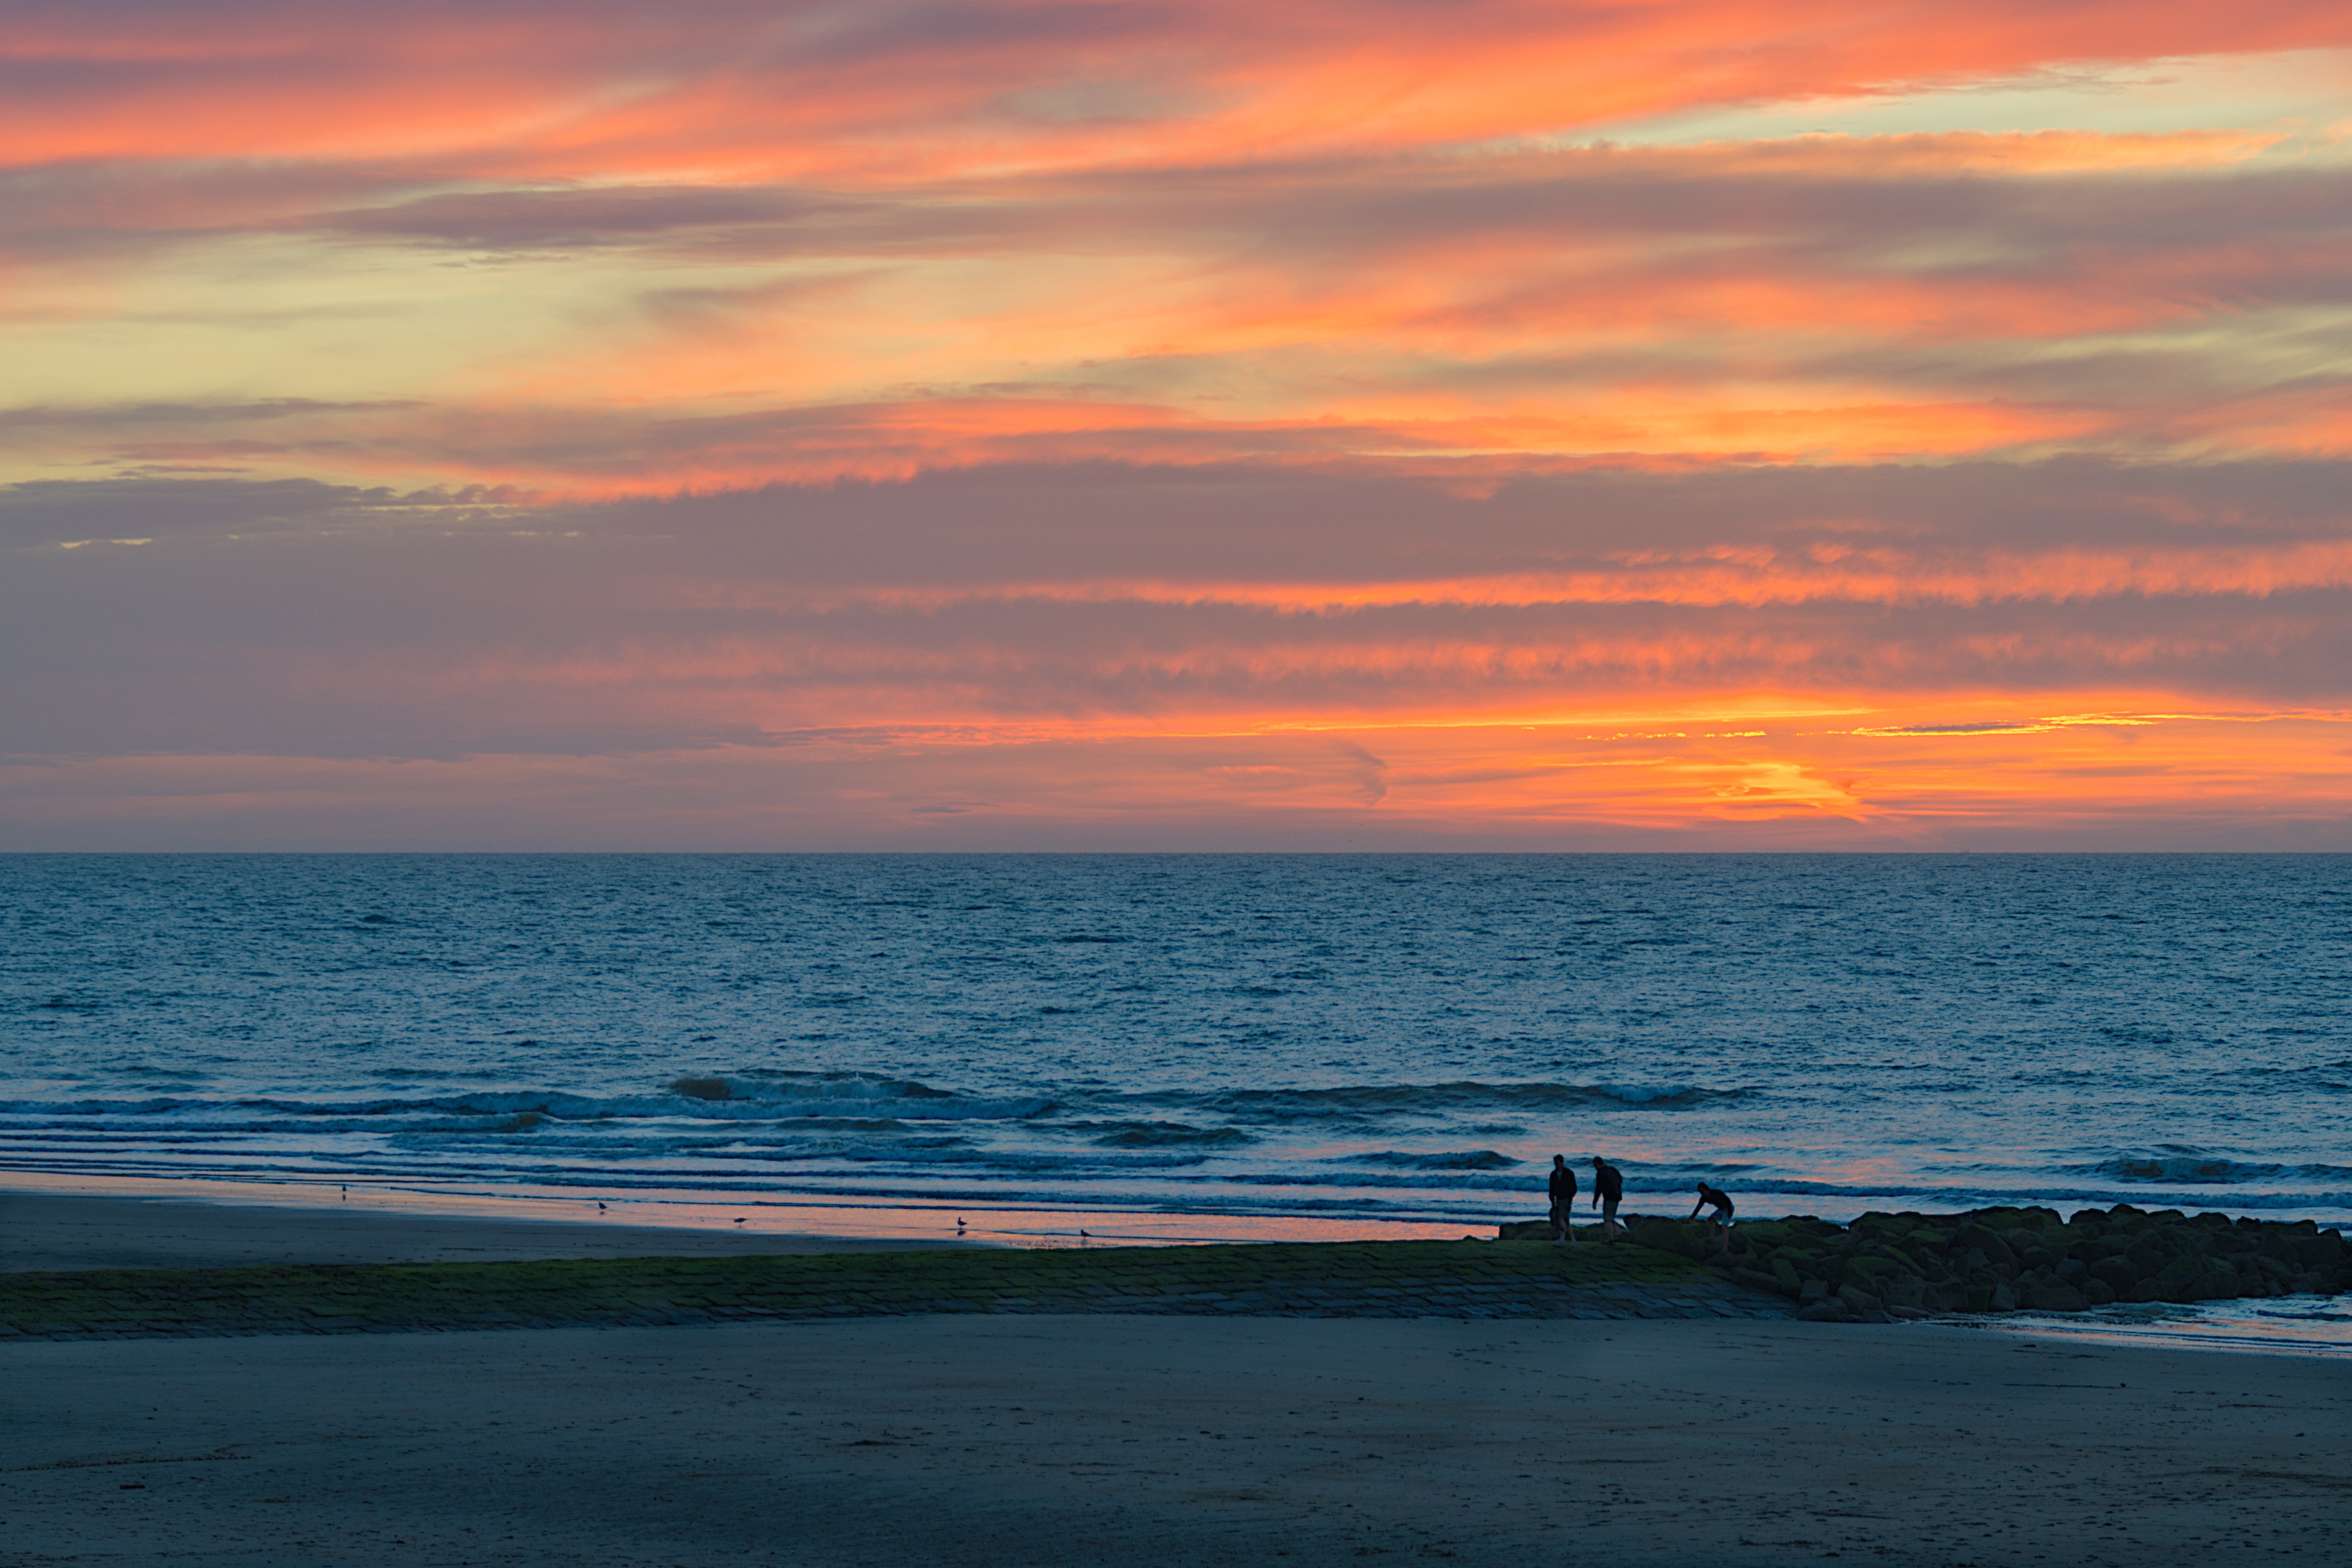
beach, sea, coast, ocean, horizon, cloud, sky, sunrise, sunset, morning, shore, wave, dawn, dusk, evening, bay, body of water, cape, afterglow, bredene, wind wave